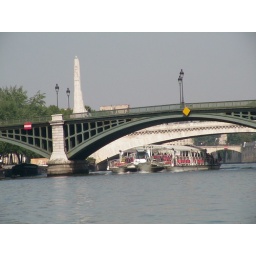
A bridge over the river Sienne